Vaishnavism in Ancient Tamilakam

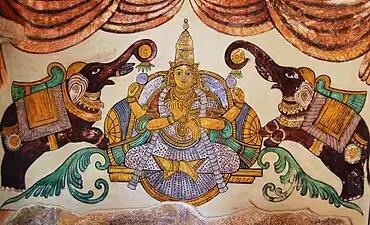
Portrait of Mahalakshmi in Brihadisvara Temple.

Lakshmi is one of the principal goddesses in Hinduism. She is the goddess of wealth, fortune, power, beauty, fertility and prosperity, and associated with "Maya" ("Illusion"). Lakshmi is venerated as the prosperity aspect of the Mother goddess. Lakshmi is both the consort and the divine energy ("shakti") of the Hindu god Vishnu, the Supreme Being of Vaishnavism; she is also the Supreme Goddess in the sect and assists Vishnu to create, protect, and transform the universe. She is an especially prominent figure in Sri Vaishnavism, in which devotion to Lakshmi is deemed to be crucial to reach Vishnu.